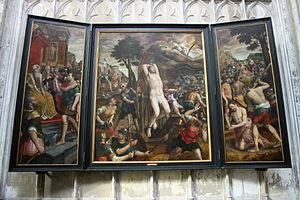
Cathédrale Saint-Rombaut à Malines, province d'Anvers, Belgique. Tableau ""Le martyre de Saint-Joris"" par Michel Coxcie dans le déambulatoire du choeur"